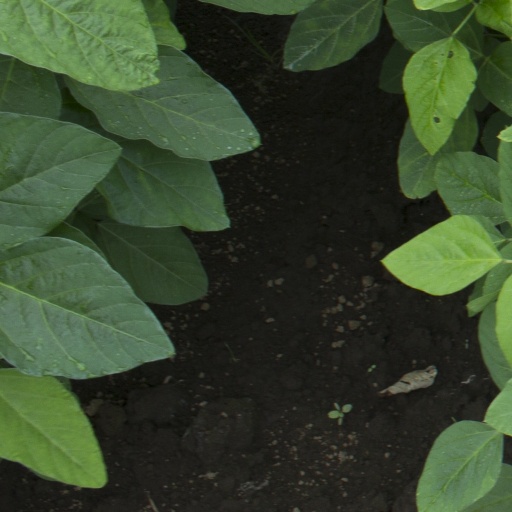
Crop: soybean